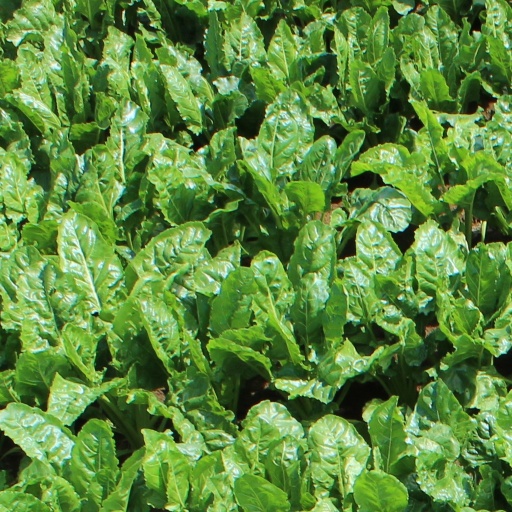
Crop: sugar beet